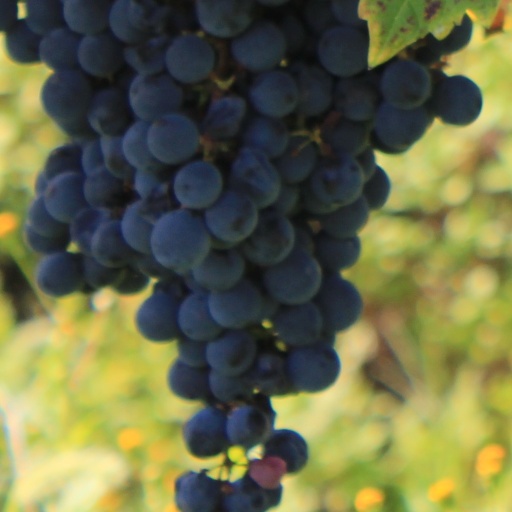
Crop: grape